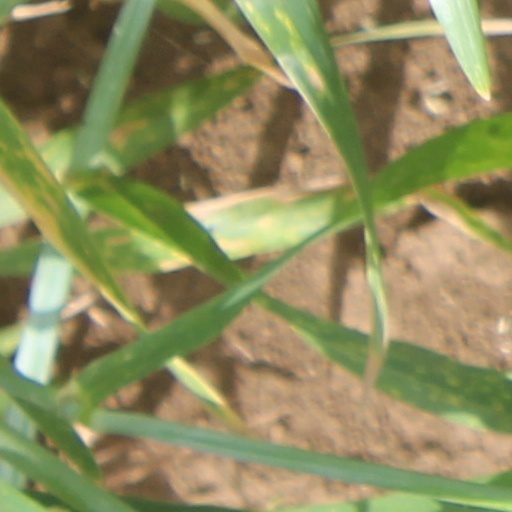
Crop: wheat